Pataleshwar Mandir

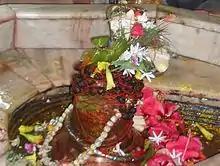

The Pataleshwar Mandir is a Hindu Temple in the city of Hajipur, Bihar, India. Dedicated to Shiva, it is located at Jadhua Road, Hajipur. As per local folklore, it is said to have been in existence since ancient period and Lord Shiva is believed to be in the form of Lingam here. Apart from anthropomorphic images of Shiva, the worship of Shiva in the form of a lingam, or linga, is also important. The worship of the Shiva-Linga originated from the famous hymn in the Atharva-Veda Samhitâ sung in praise of the Yupa-Stambha, the sacrificial post.